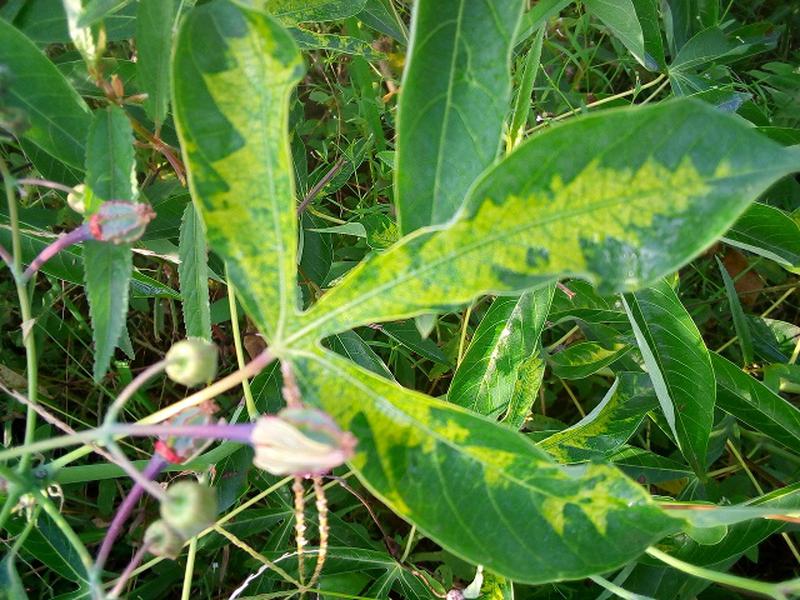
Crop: cassava
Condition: mosaic_disease